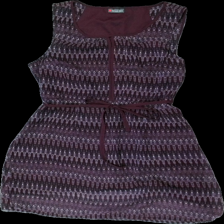
View: front
Type: Dress
Category: Ladies
Brand: Not in the list
Brand text on label: street one
Colors: Purple, Grey
Material: 100% polyester
Pattern: Geometric print
Cut: Regular
Size: 44
Season: All
Damage location: bottom center
Price range: <50
Recommended usage: Export
Description: lila klänning med ojämna ränder med olika symboler, flera lösa trådar som gjort streck i klänningen